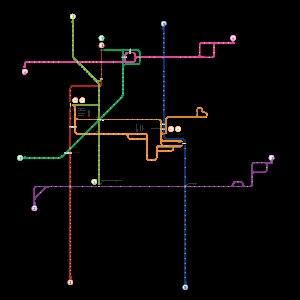
Le Metrobús est un système de transport en commun à Mexico dont la première ligne a été mise en service le 19 juin 2005, il s'agit d'un ensemble de lignes de bus à haut niveau de service. Les véhicules sont des bus, en grande partie articulés, circulant en site propre.